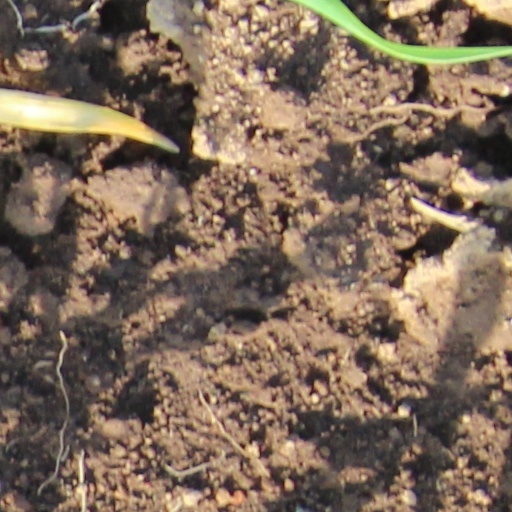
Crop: wheat